Château d'Arzens

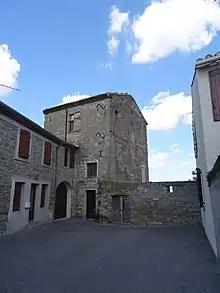
Castle of Arzens

The Château d'Arzens is a castle in the "commune" of Arzens in the Aude "département" of France. The castle dates from the 15th and 16th centuries.